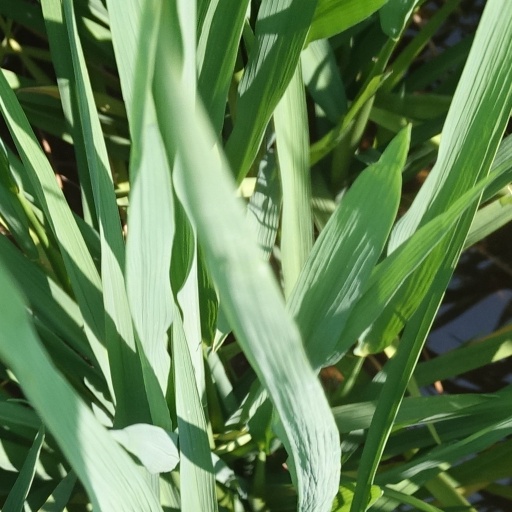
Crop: rice